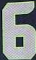
Number: 6